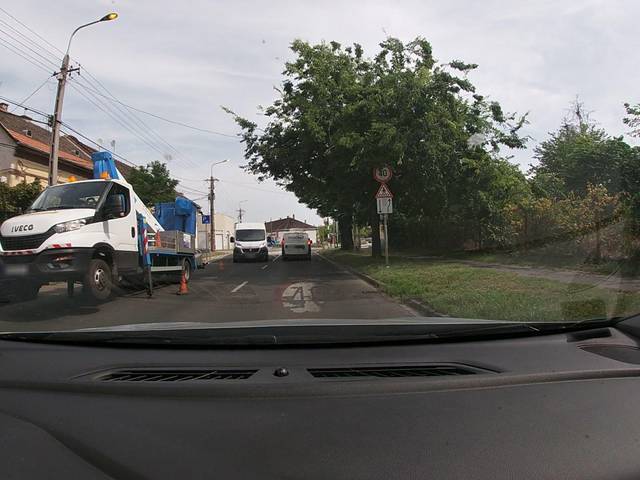
Region: Hungary
Coordinates: 47.548, 19.116